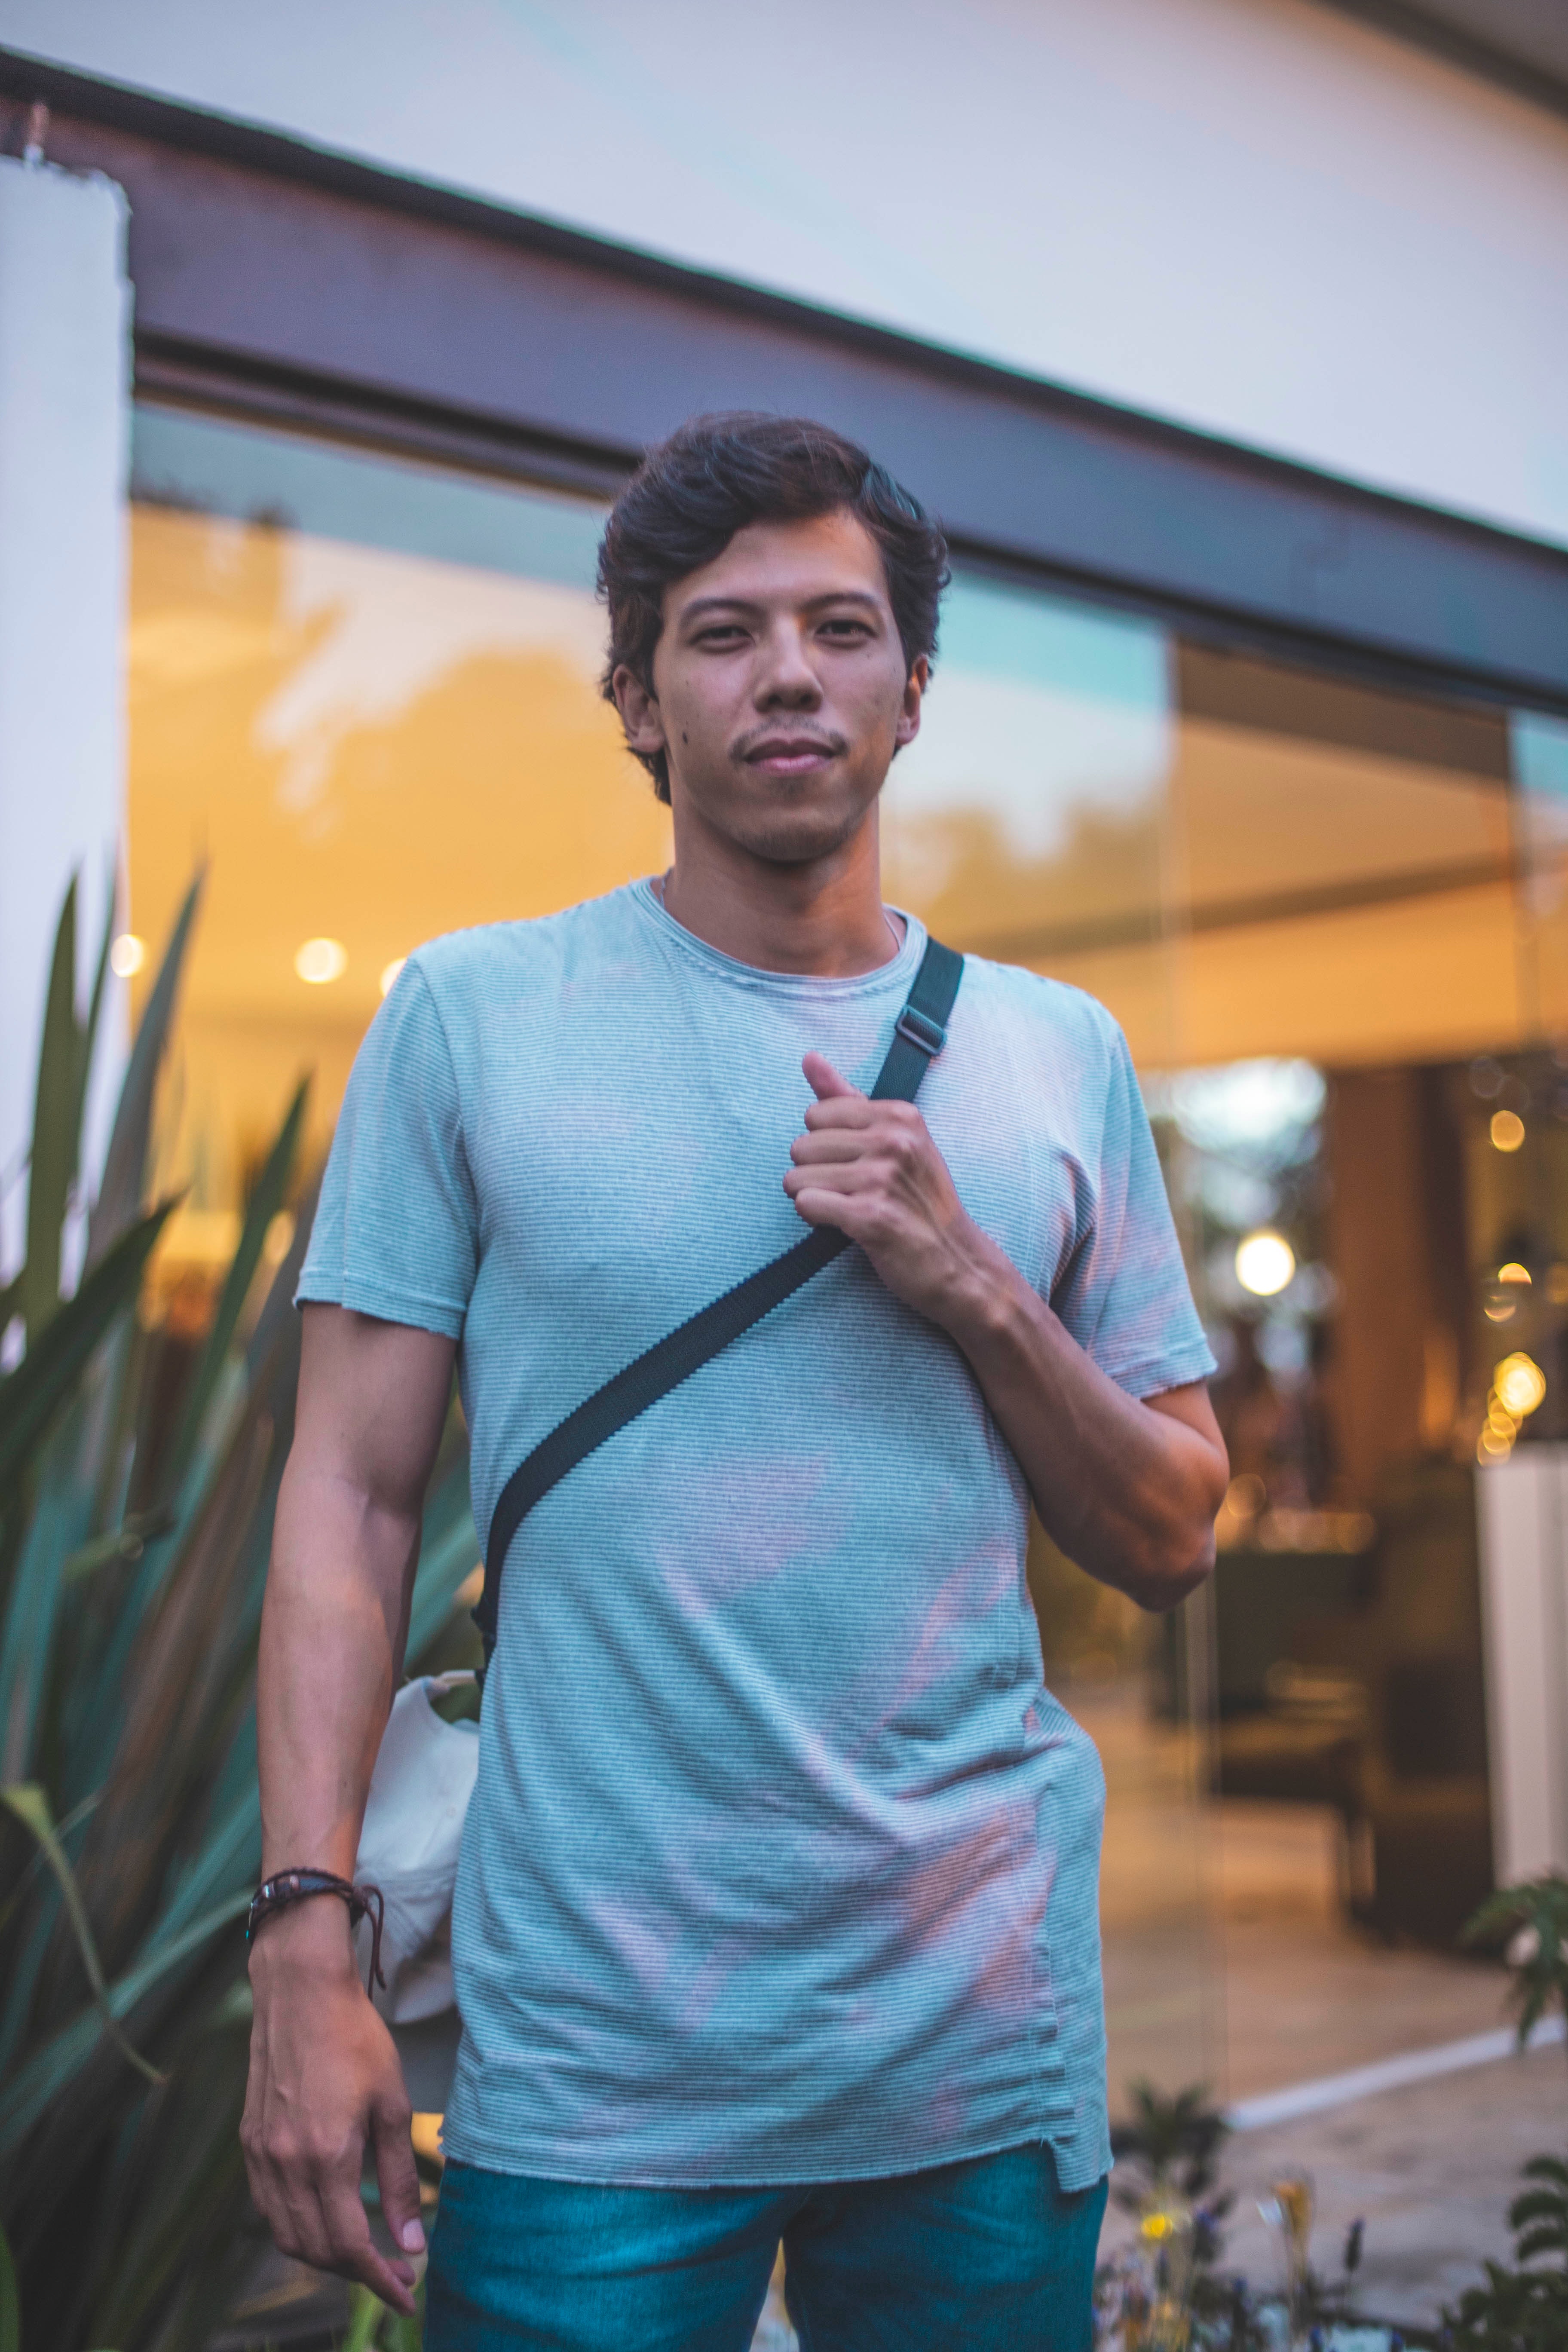
yellow, snapshot, fun, cool, t shirt, photography, smile, leisure, vacation